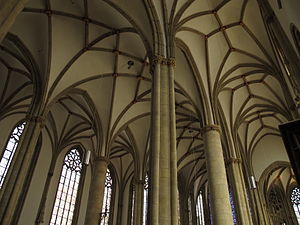
Hallekirke / Kilder
En hallekirke har mindst to skibe af samme eller næsten samme højde.